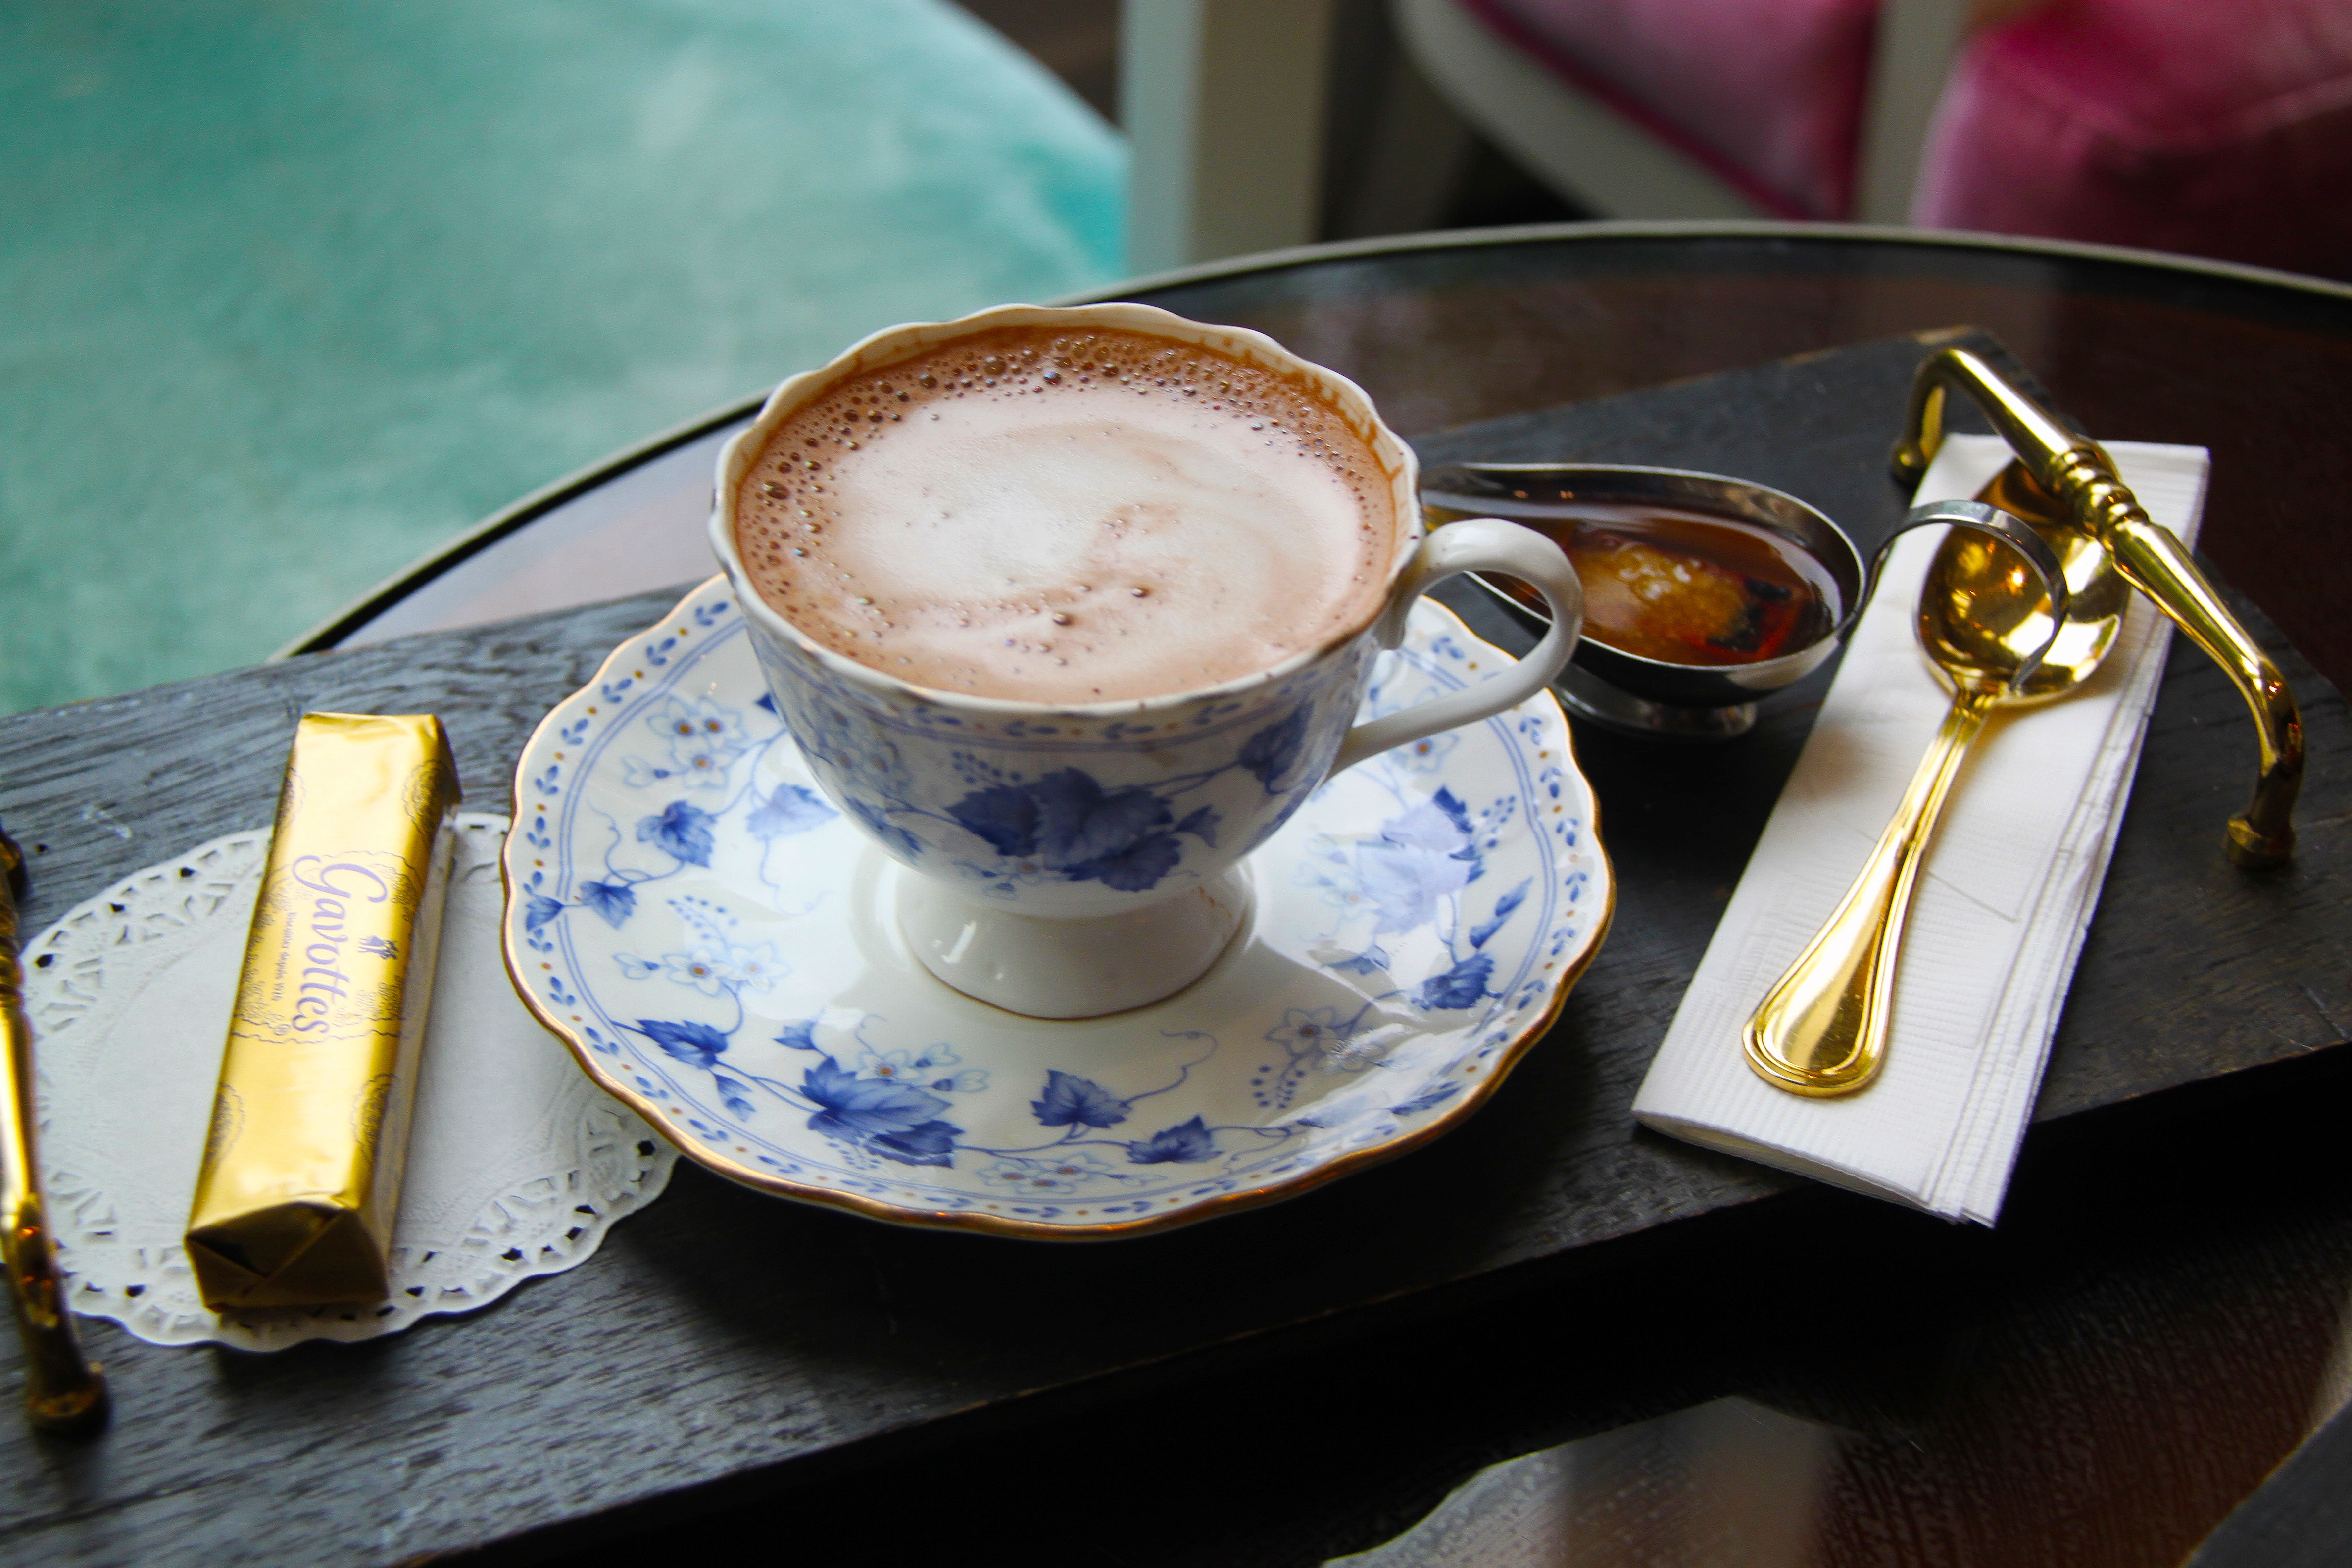
cafe, coffee, aroma, cup, food, drink, chocolate, biscuit, happy, sugar, hot, english, singapore, afternoon, stick, flavor